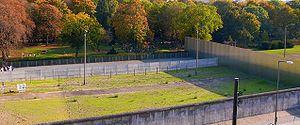
La Bernauer Straße est une rue de Berlin située à cheval sur les arrondissements de Mitte et Pankow.